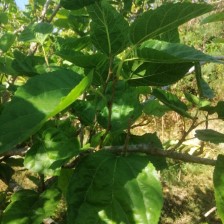
Variety: BlackAustralia